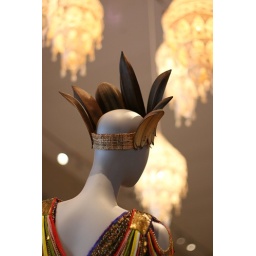
Loosurutia dress by Eastern Pearson fashion house